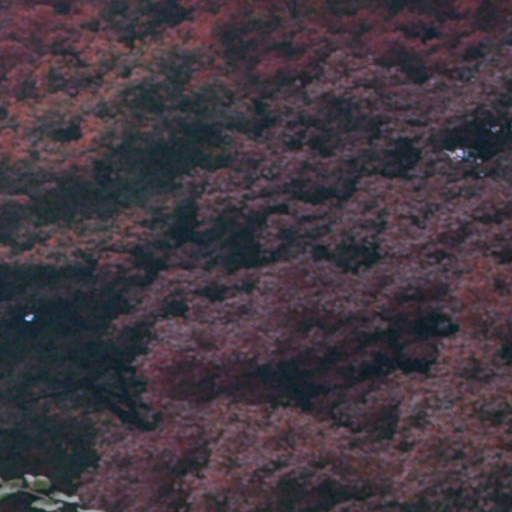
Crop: cassava